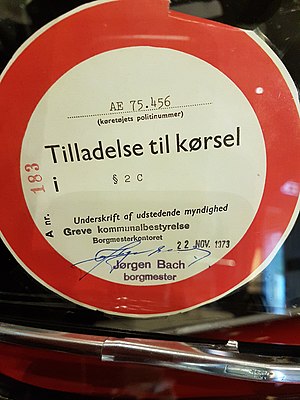
Bilfri søndag
Eksempel på kørselstilladelse
Tilladelse til søndagskørsel
En bilfri søndag er en søndag med begrænset biltrafik.